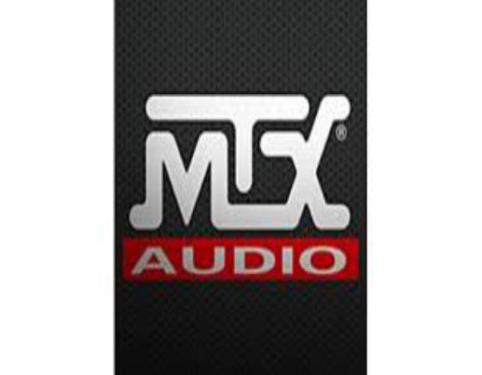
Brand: mtx audio
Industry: Leisure